Roll, Alabama, Roll

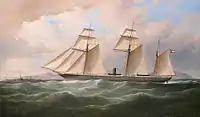
CSS Alabama

"Roll, Alabama, Roll" (Roud 4710) is an American-British sea shanty of the nineteenth century. It is based on the exploits of the CSS Alabama, a sloop-of-war of the Confederate States Navy which enjoyed success as a commerce raider against Union shipping during the American Civil War.